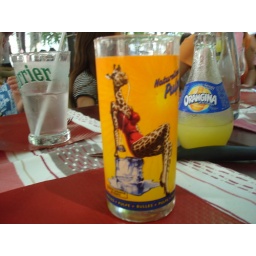
Perrier glass, Orangina bottle and a lady giraffe in a red swimsuit